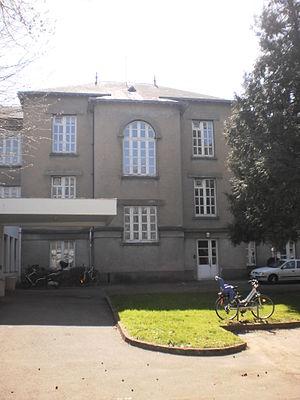
Hôpital Saint-Jacques de Nantes (France) - Bâtiment sud This edifice is inscrit Monument Historique. It is indexed in the base Mérimée, a database of the French architectural patrimony maintained by the French Ministry of Culture,
L’hôpital Saint-Jacques est le deuxième plus ancien des sept établissements hospitaliers gérés par le centre hospitalier universitaire de la ville de Nantes, en France, sur le territoire de laquelle il est implanté. Il se situe le long de la rive gauche de la Loire, dans le quartier Nantes Sud.